Paul Aguilar

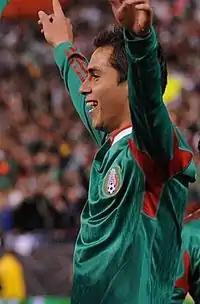
Aguilar with Mexico in 2010

In October 2007, Aguilar received his first senior national team call-up by coach Hugo Sánchez to play a friendly match against Nigeria, however he did no see playing time. In 2009, Aguilar was called up again, this time by coach Javier Aguirre, and made his debut with the national team on 30 September in a friendly match against Colombia. The match ended in a 1–2 defeat, with Aguilar played the entire 90 minutes and scoring Mexico's only goal.